Helmshore Mills Textile Museum

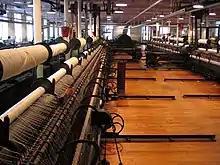
Spinning floor

The spinning floor was one of two at this mill, and has all the equipment to breaker card the shoddy (recycled cotton) and to finisher card the slivers into rovings. These go onto the 714-spindle Taylor Lang spinning mules. Opening, scutching and mixing happened on the floor below. This is the only original and complete floor of its type left.